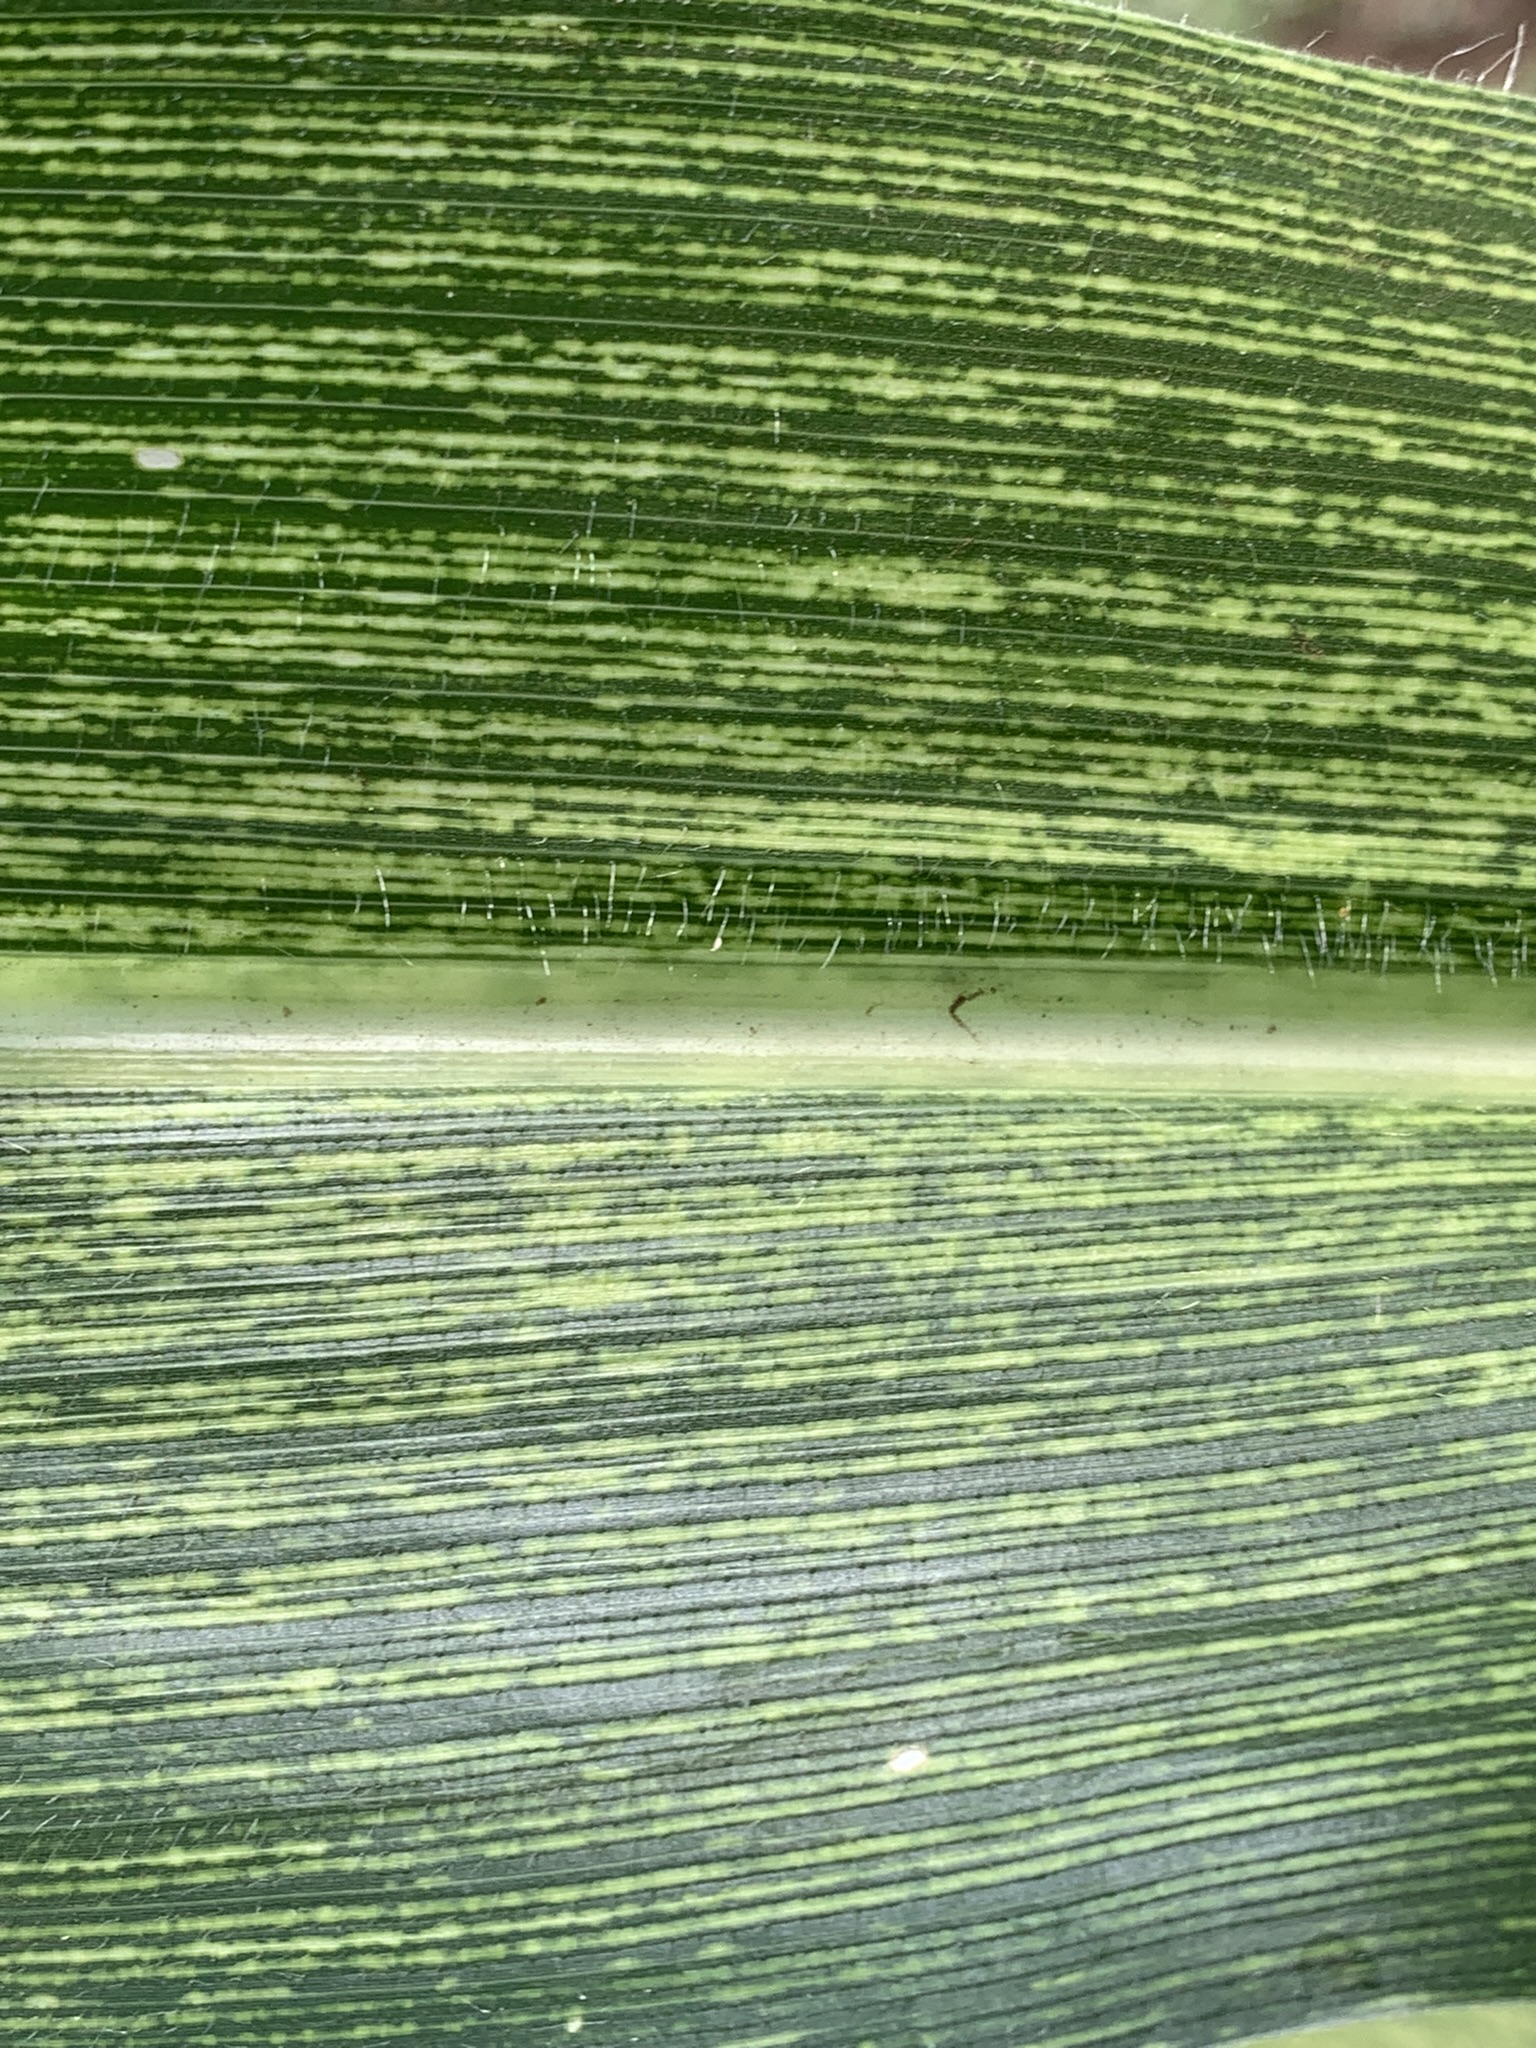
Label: MSV